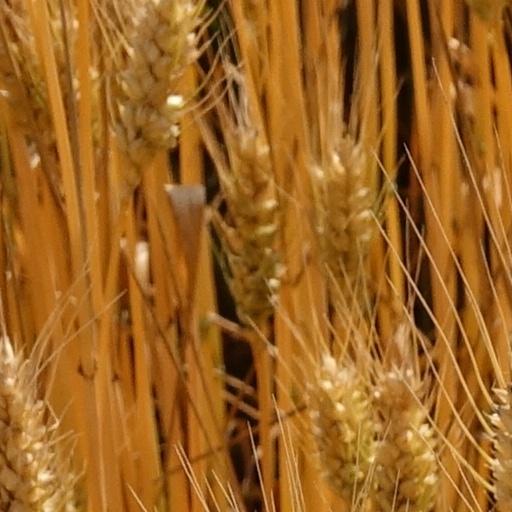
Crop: wheat